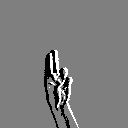
ASL letter: u